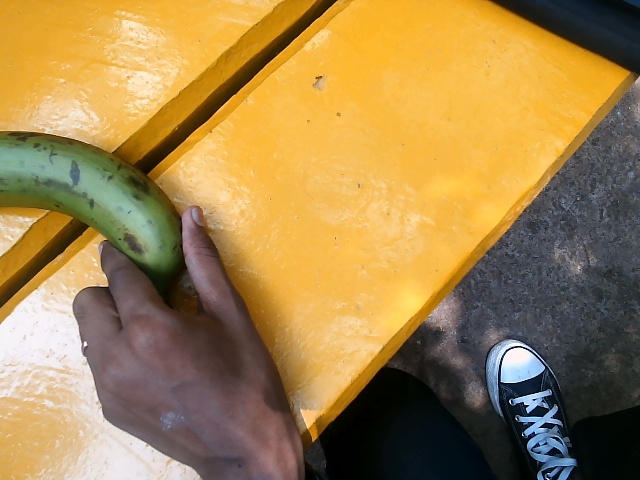
Label: Raw_Banana